Panama

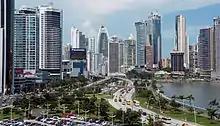
Panama City, Panama's capital

Panama enacted Law No. 80 in 2012 to promote foreign investment in tourism. Law 80 replaced an older Law 8 of 1994. Law 80 provides 100 percent exemption from income tax and real estate taxes for 15 years, duty-free imports for construction materials and equipment for five years, and a capital gains tax exemption for five years.